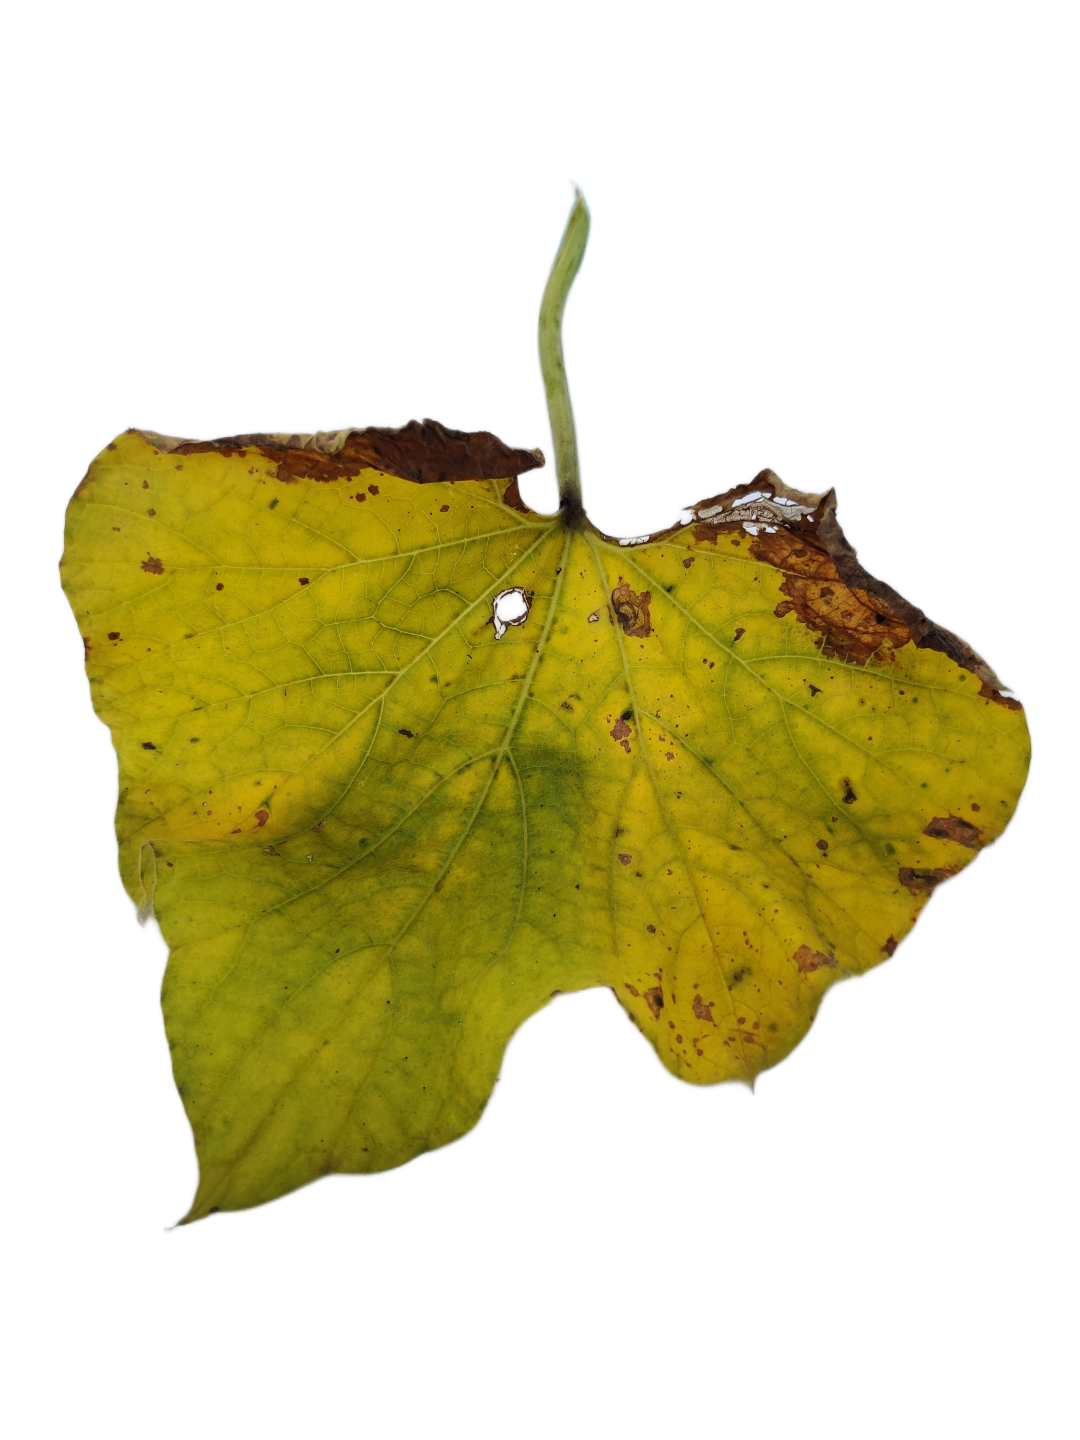
Crop: Bottle Gourd
Label: Downy_Mildew